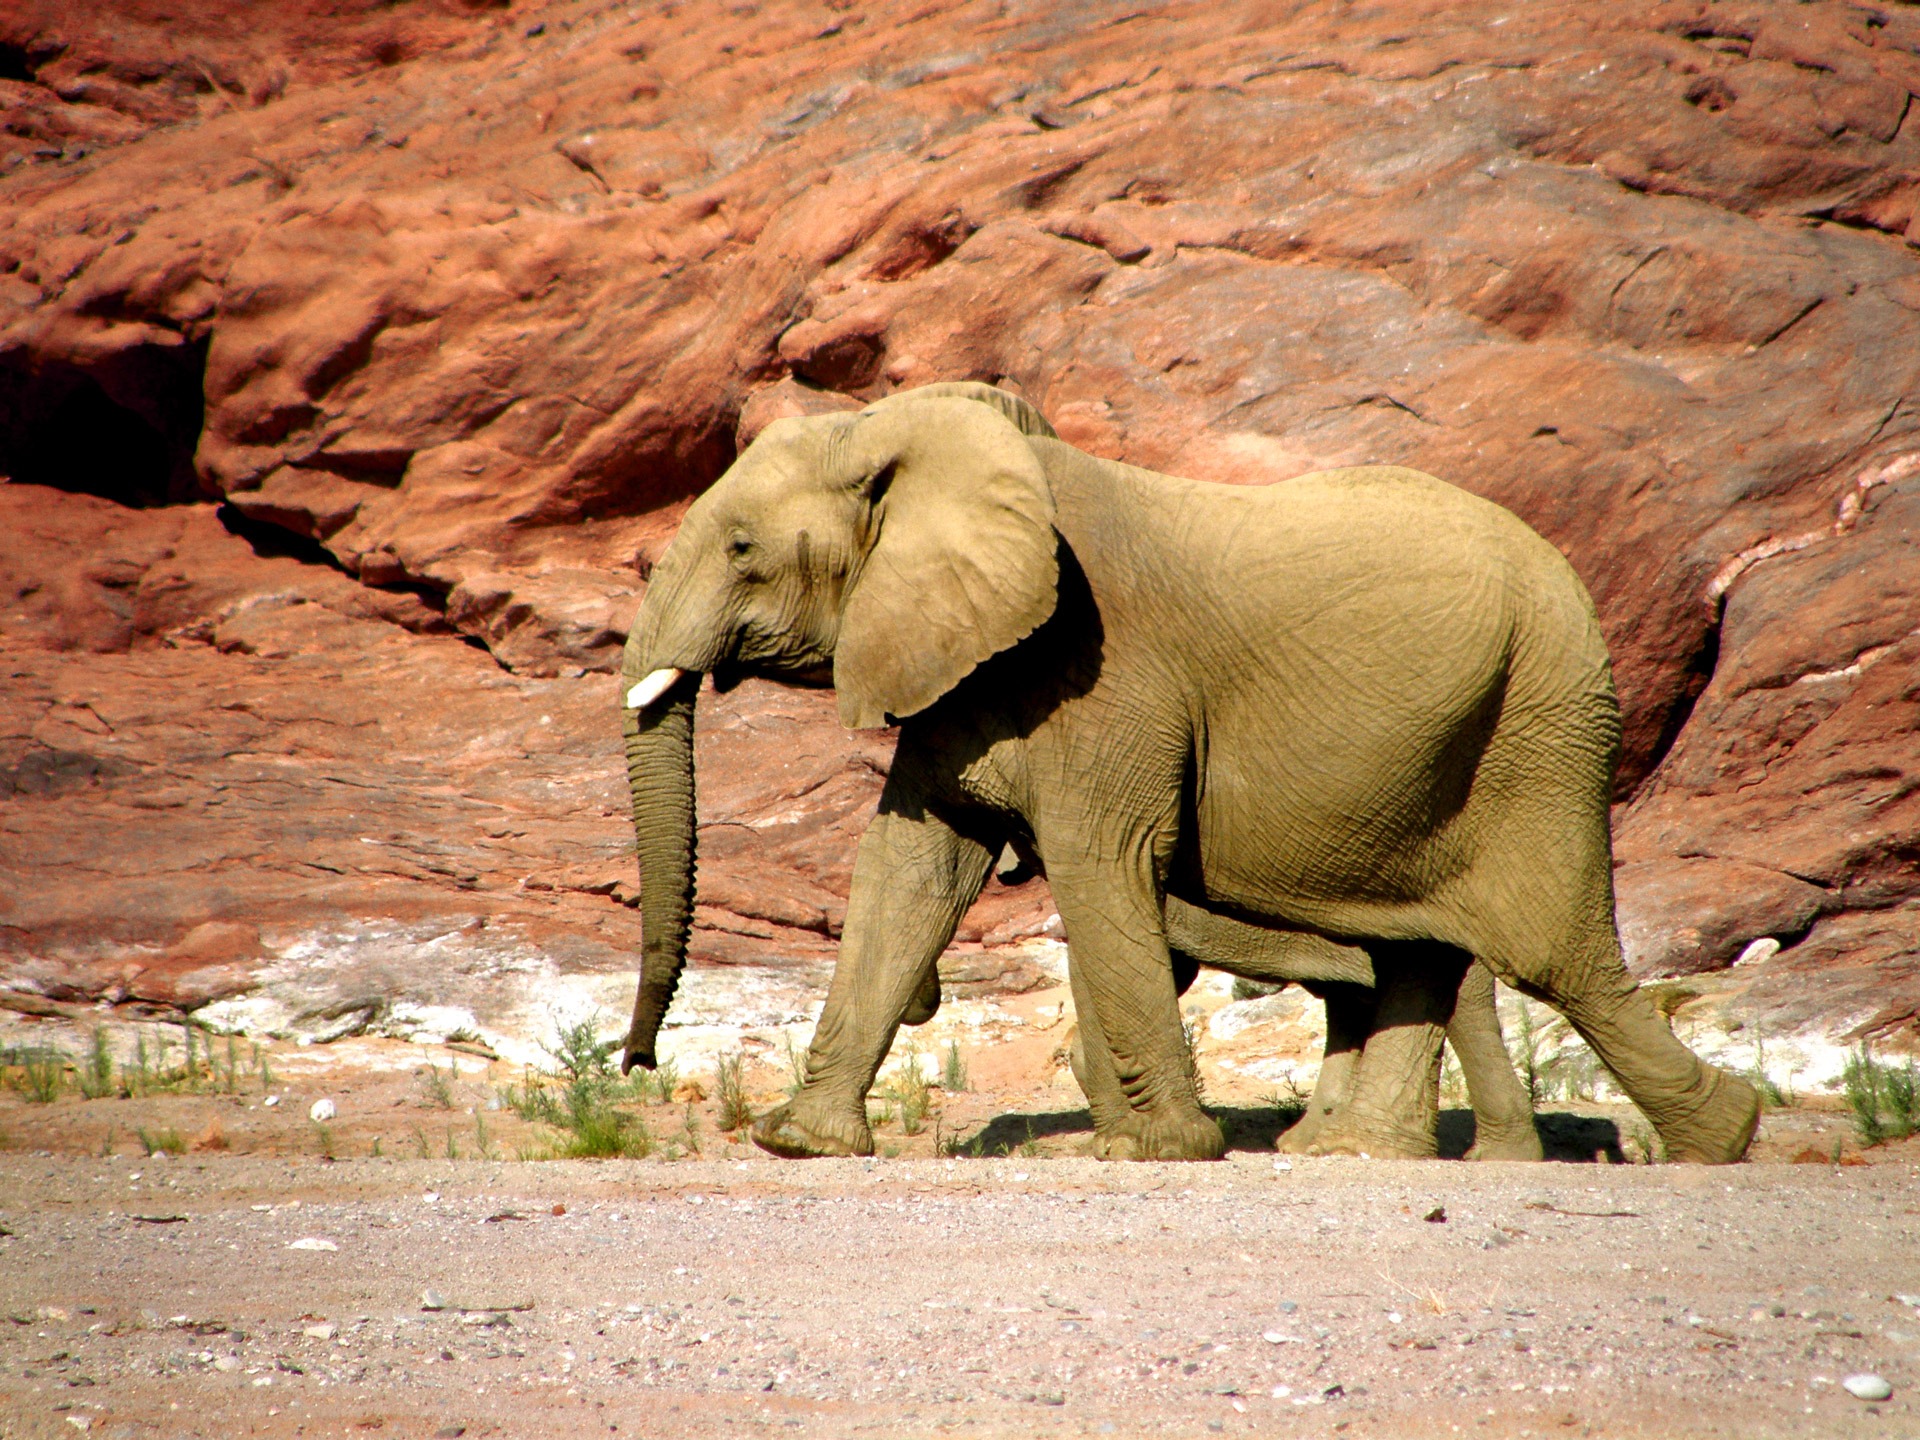
sand, desert, adventure, stone, desolate, wildlife, zoo, red, canyon, bare, fauna, elephant, wild animal, hills, cliffs, safari, namibia, indian elephant, leathery, elephants and mammoths